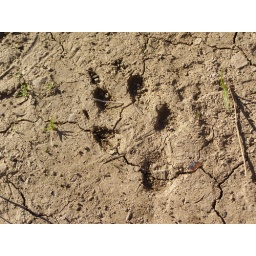
There are mountain lions in the area. Last sighting was only a couple of weeks ago....